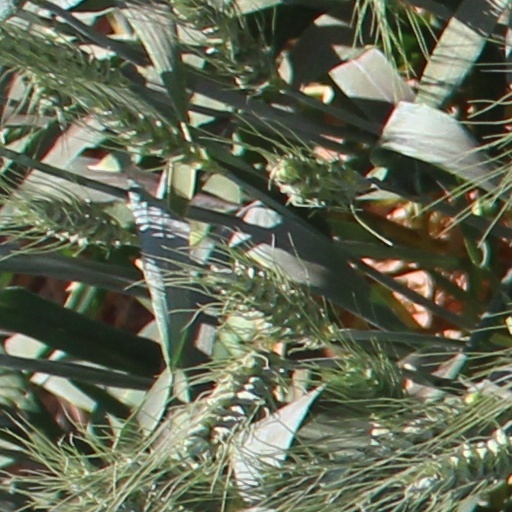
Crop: wheat